Fred Clark

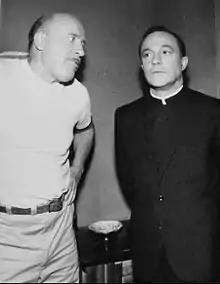
Clark with Gene Kelly in the "Going My Way" television episode, "A Matter of Principle" (1962).

Among his movies were "Ride the Pink Horse" (1947), "Mr. Peabody and the Mermaid" (1948), "Flamingo Road" (1949), "White Heat" (1949), "Sunset Boulevard" (1950), "A Place in the Sun" (1951), "How to Marry a Millionaire" (1953), "The Court-Martial of Billy Mitchell" (1955), "How to Be Very, Very Popular" (1955), "Daddy Long Legs" (1955), "Auntie Mame" (1958), and "Visit to a Small Planet" (1960).